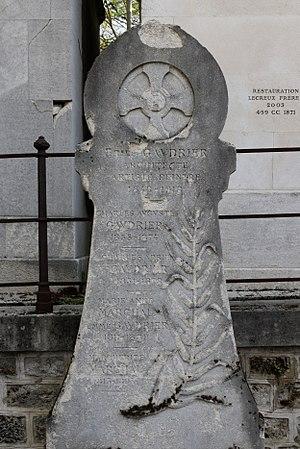
Joseph-Émile Gaudrier, né à Paris le 8 janvier 1846 et mort dans cette même ville le 21 mai 1918, est un architecte et aquarelliste français de la fin du XIXᵉ siècle.